2018 Niagara Region municipal elections

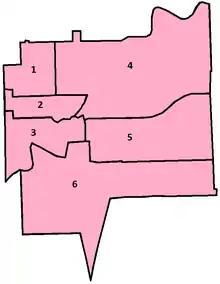
Map of Welland's wards

A by-election was held on August 9, 2021, in Ward 3 to fill the vacancy of Lucas Spinosa who resigned.